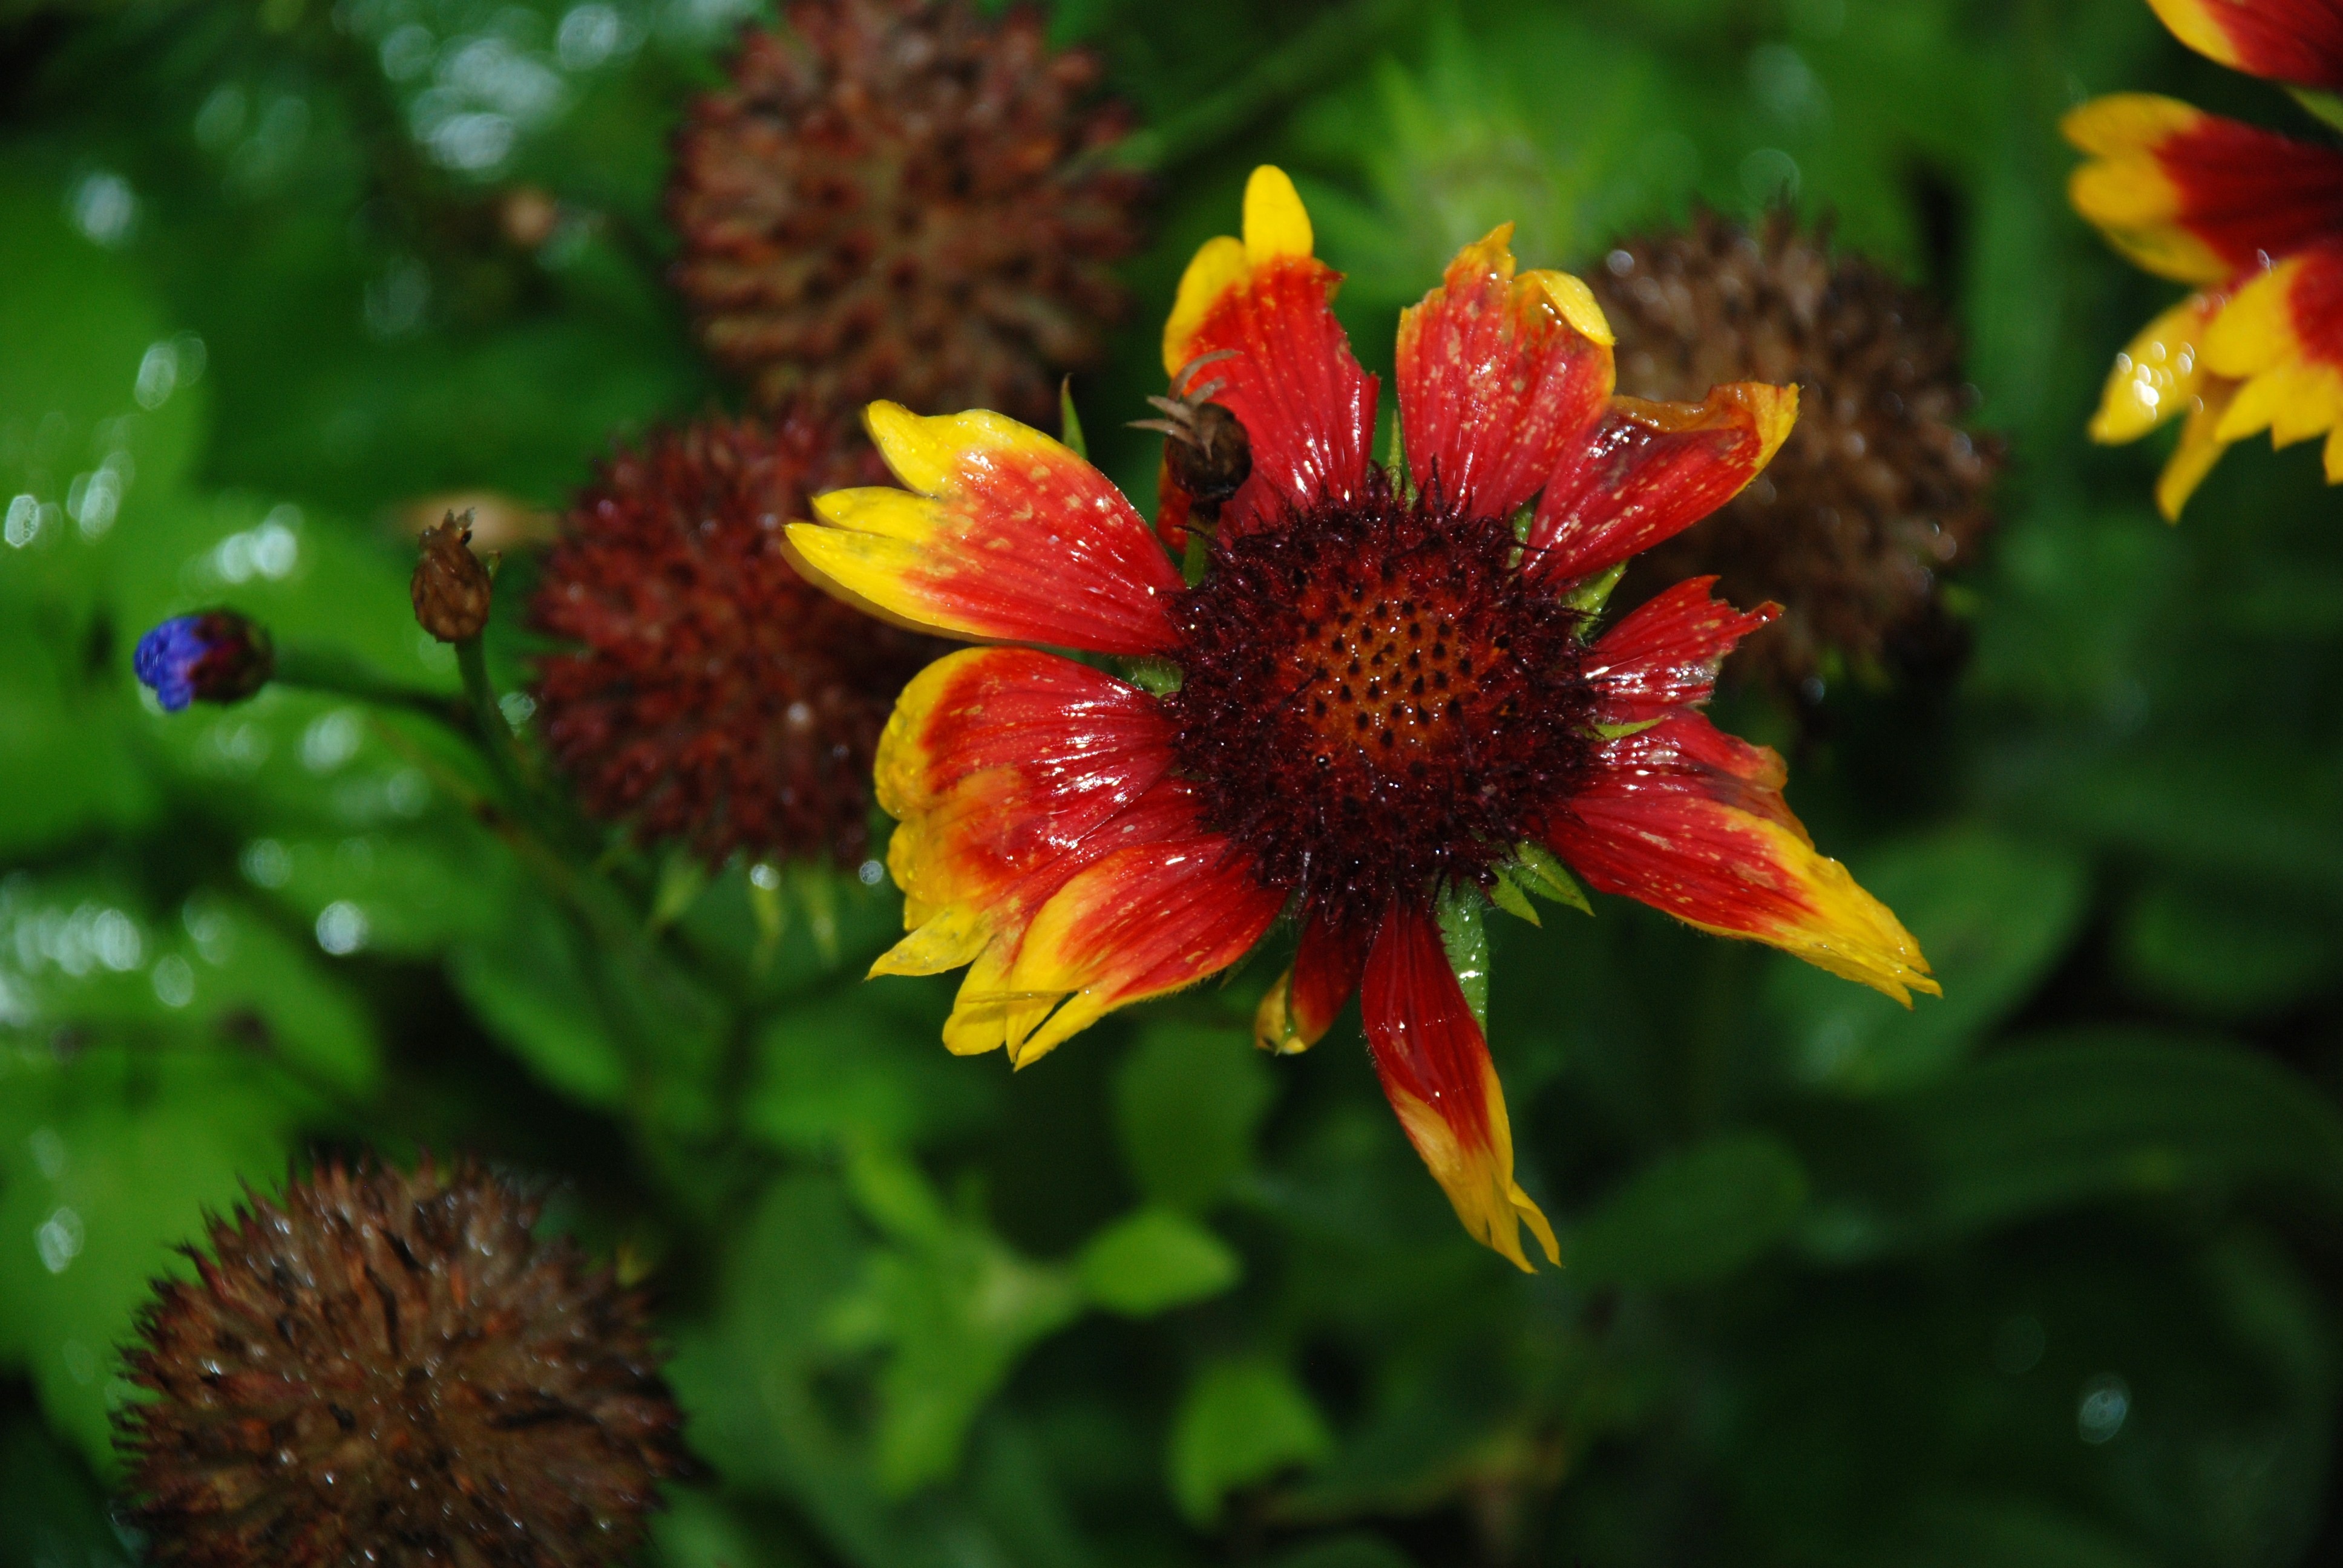
nature, plant, photography, leaf, flower, petal, autumn, botany, yellow, flora, wildflower, flowers, close up, sunny, nectar, macro photography, flowering plant, daisy family, land plant